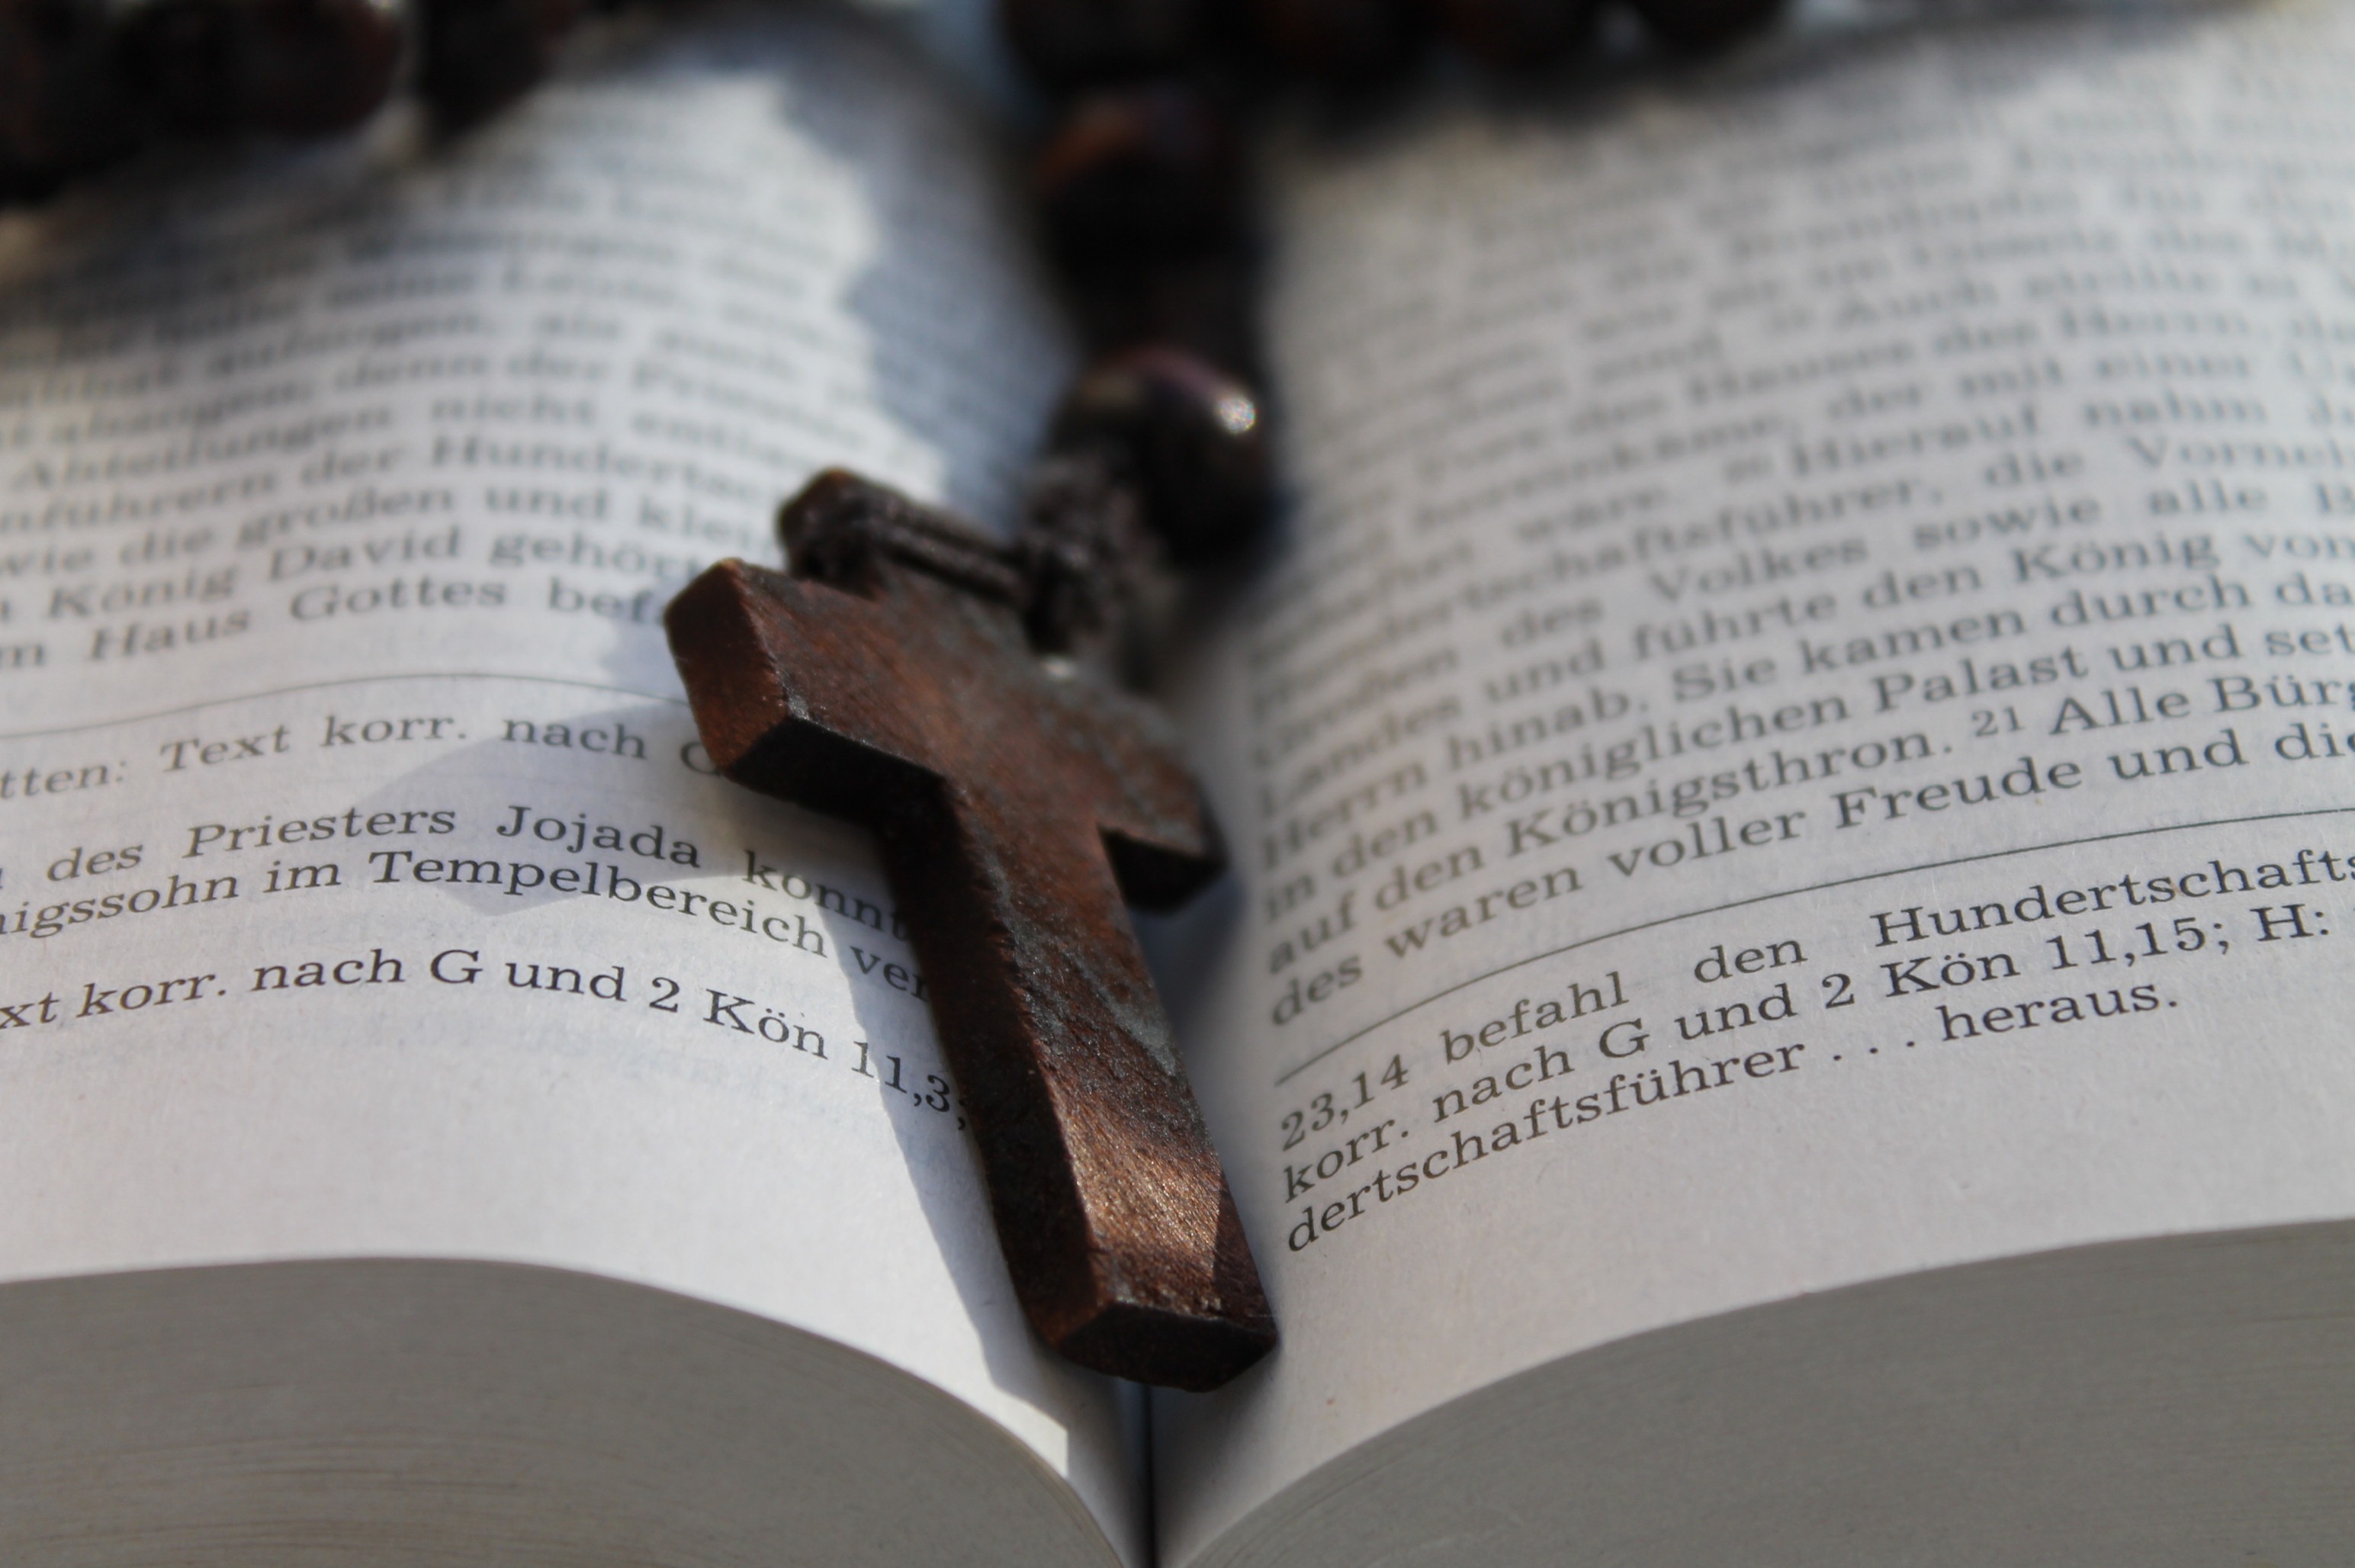
writing, hand, book, religion, cross, christian, bible, faith, christianity, holy, god, rosary, the holy book